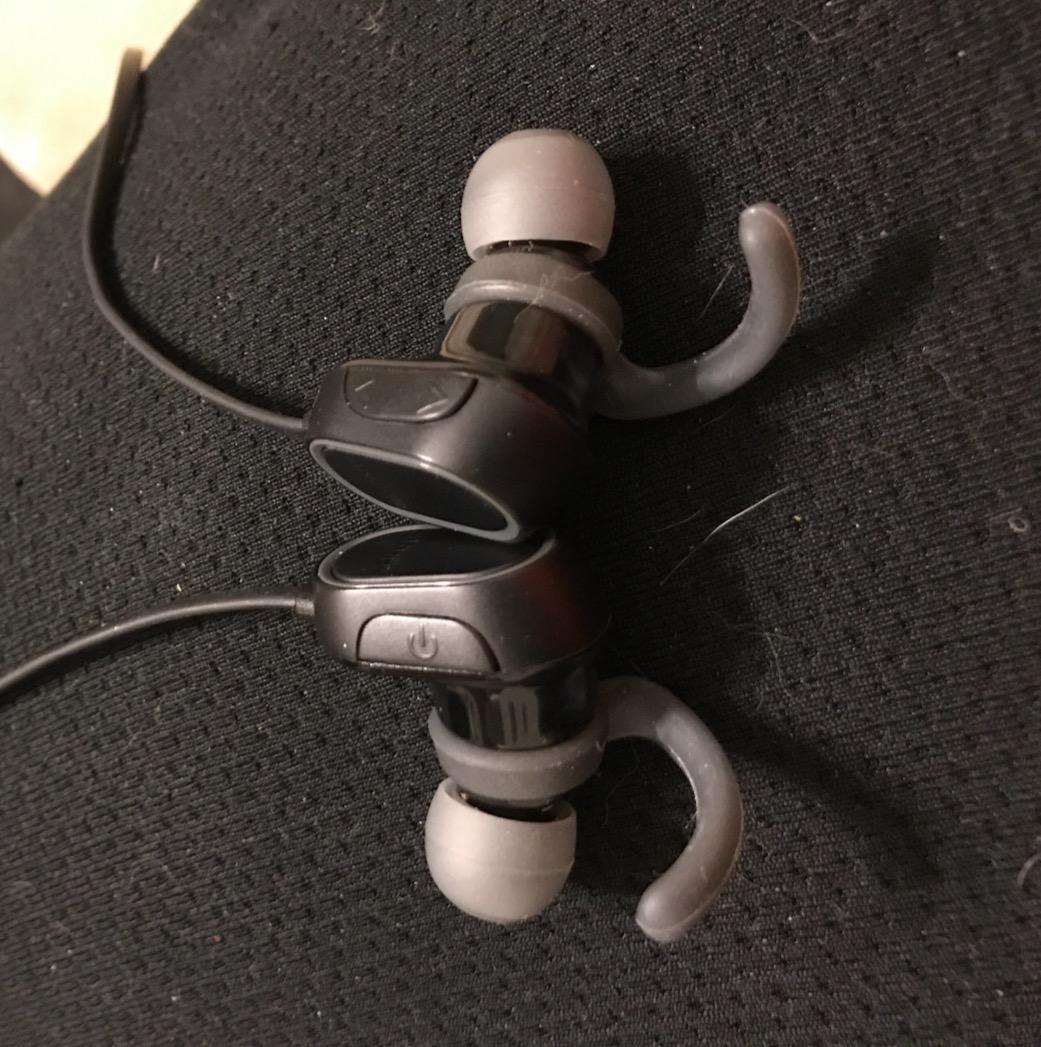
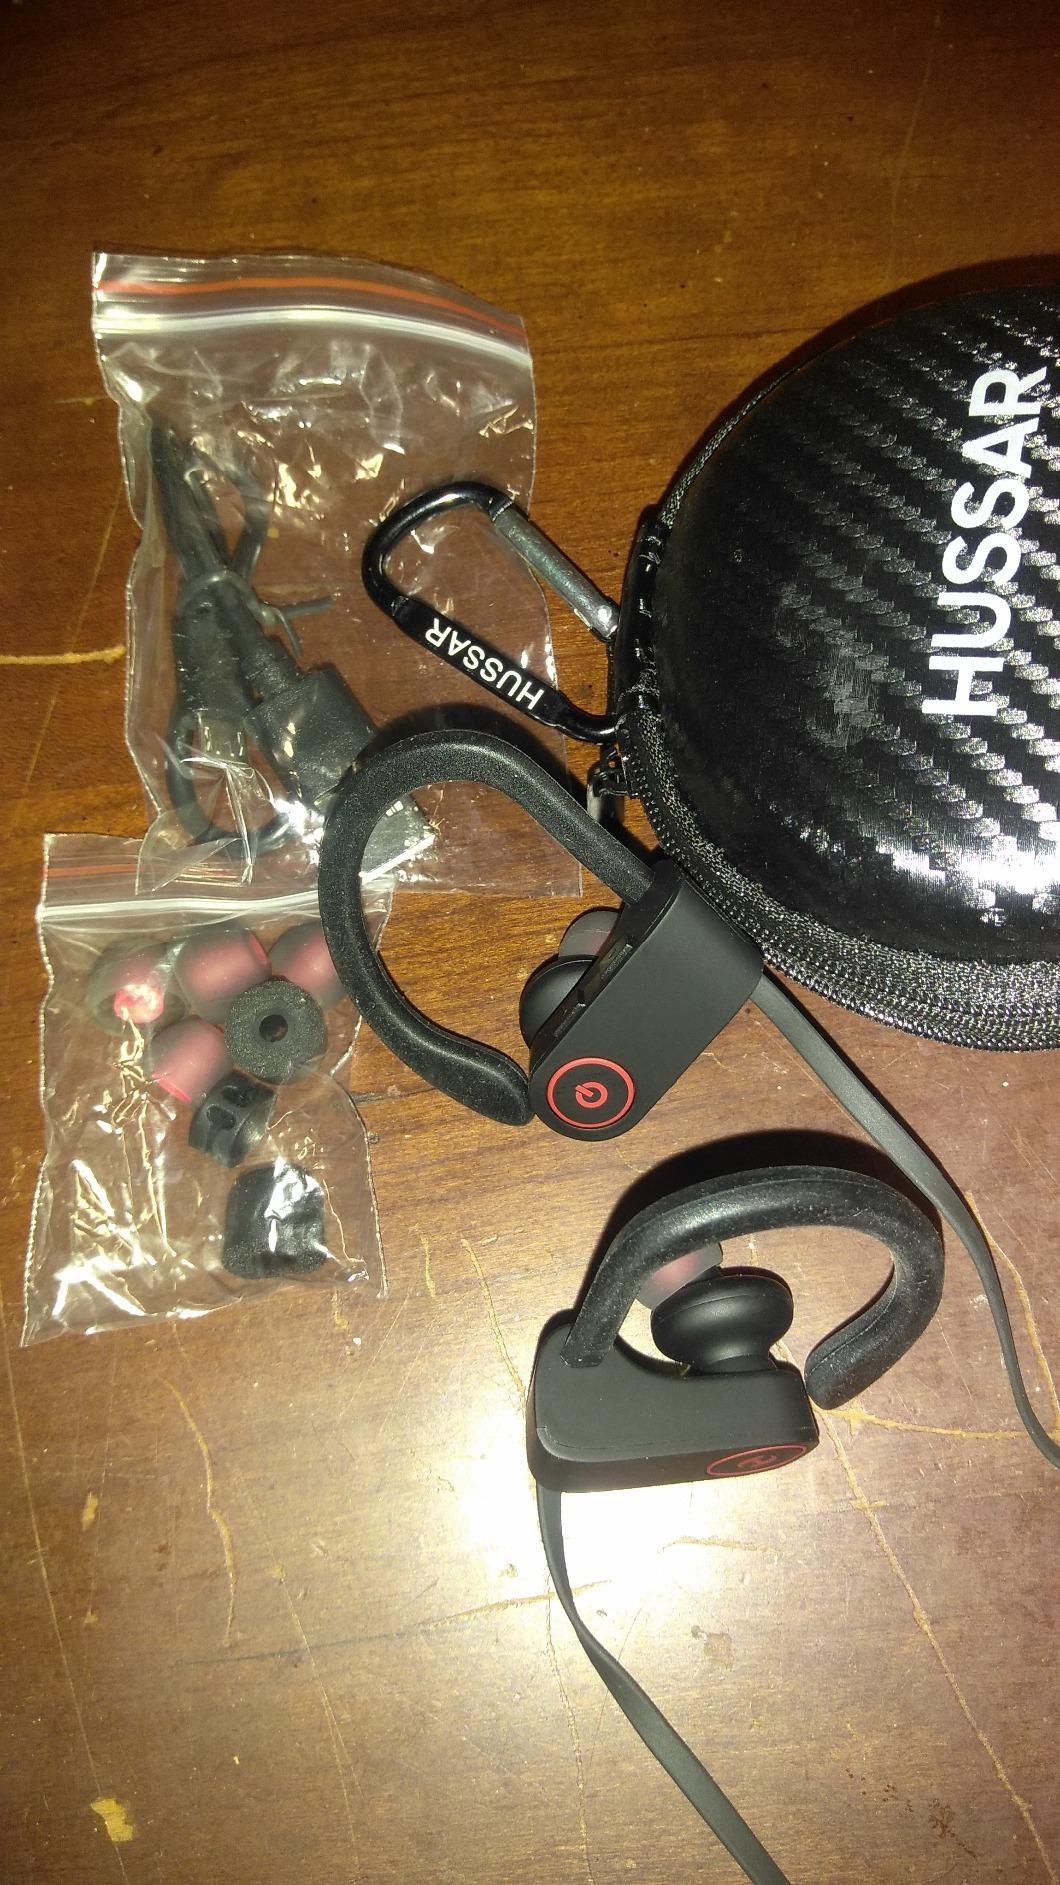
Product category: headphones
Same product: no